Trần Ngọc Châu

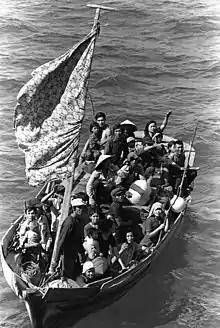
Vietnamese refugees

Isolated, in rough conditions, the inmates were occupied from 5 a.m. to 10 p.m. daily. The first three months the prisoners worked constructing and fixing up the camp itself: "sheet-iron roofs, corrugated metal walls, and cement floors", all surrounded by concertina wire and security forces. At this campus lectures were given, usually by senior army officers from the north, presenting the Communist version of Vietnamese history. They spoke of crimes committed by the Americans and their puppets, the bright communist future ahead, and the opportunity now for prisoners to remedy their own "mischief and crimes". Ideological literature was available. Group discussion sessions were mandatory; to participants they seemed to last forever. Their 'education' was viewed by many inmates as a form of punishment. Châu thought the northern army officers "believed firmly in their teachings even when they didn't know what they were talking about."